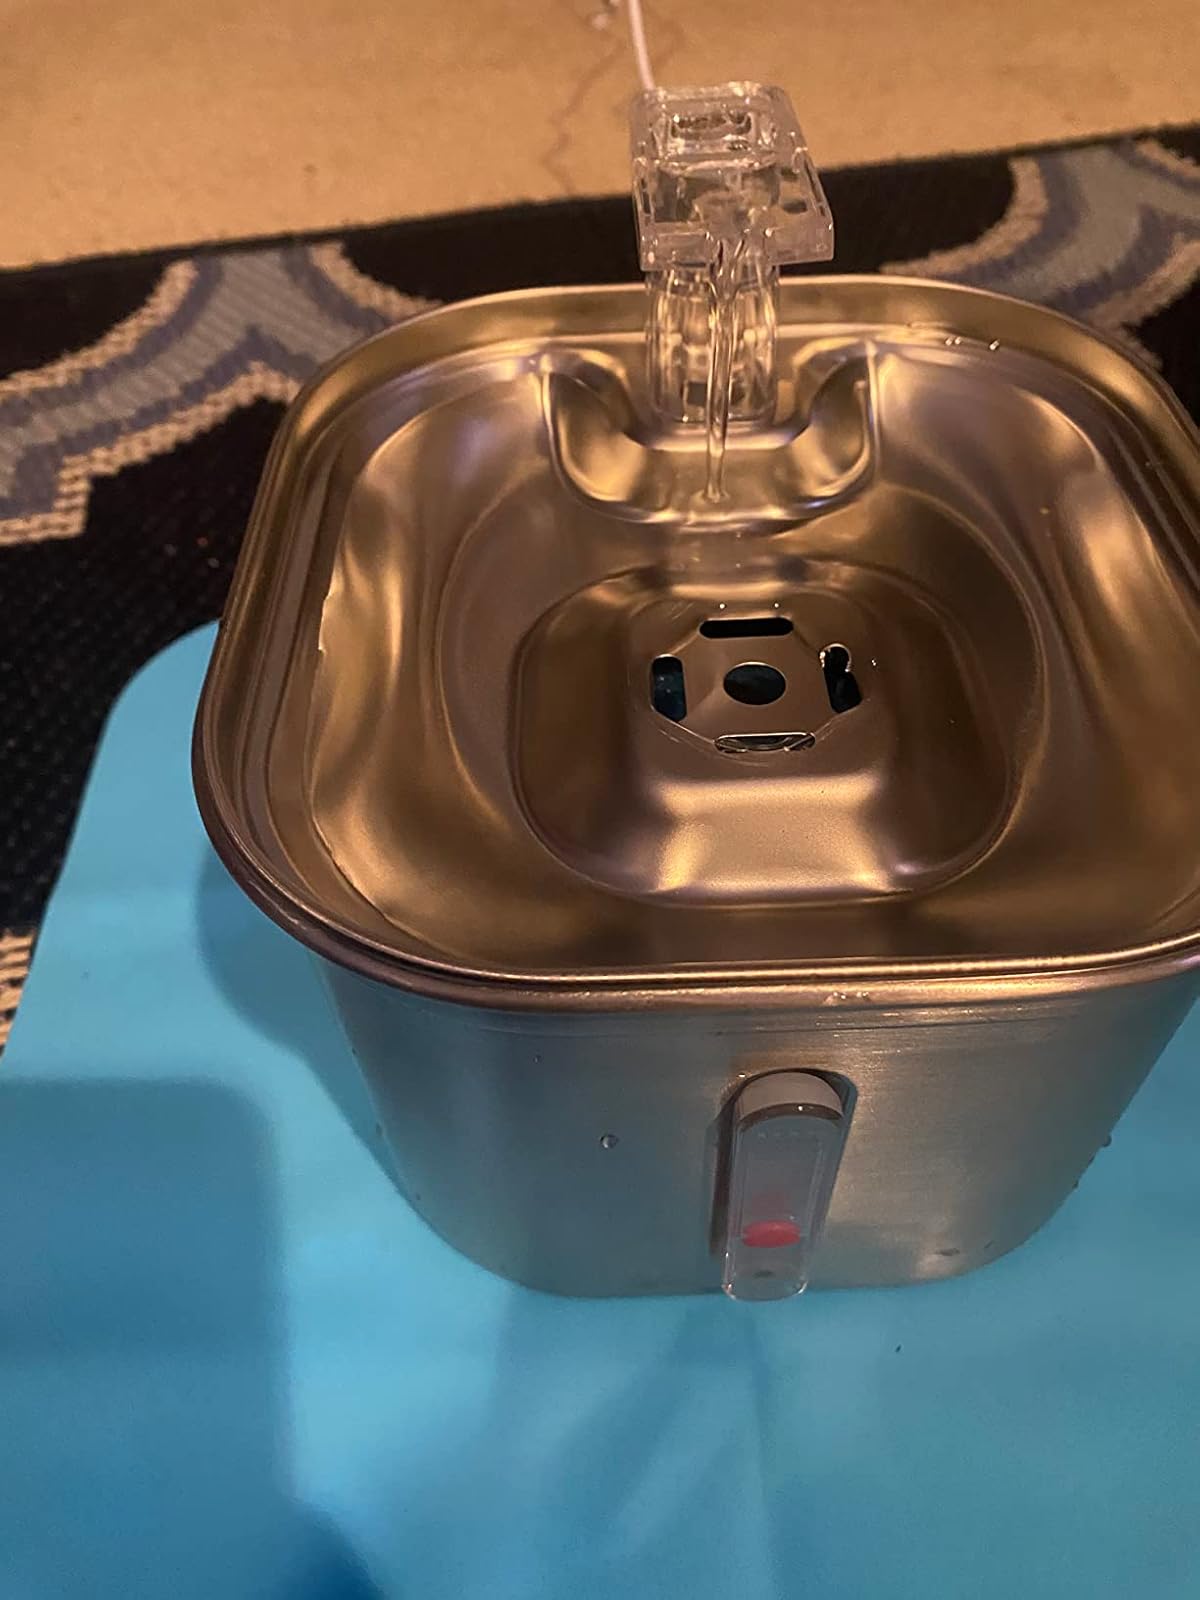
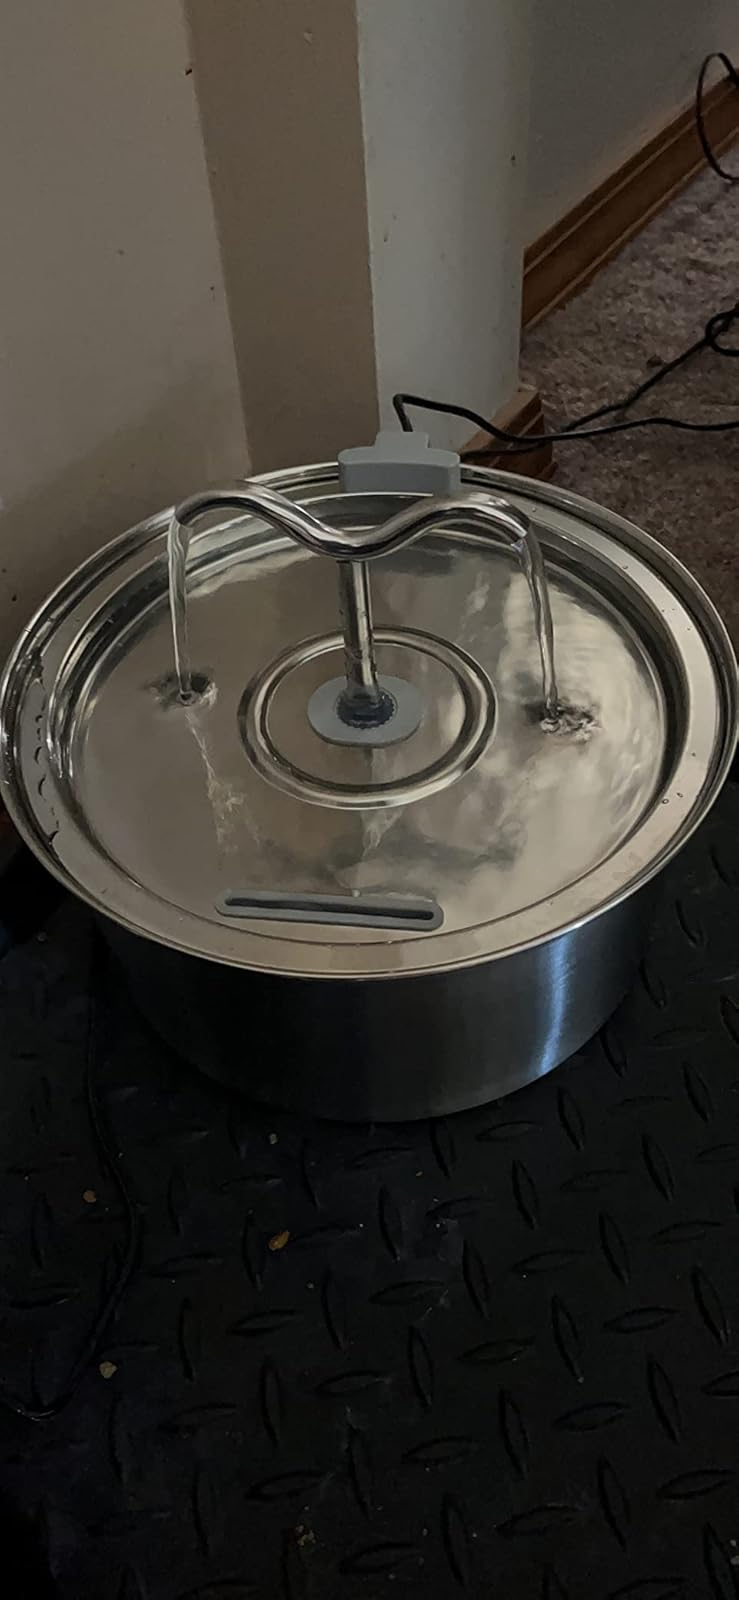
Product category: items_bowl
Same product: no